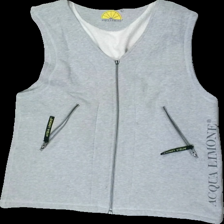
View: front
Type: Vest
Category: Unisex
Brand: Not in the list
Brand text on label: Aqua limone
Colors: Grey, Yellow
Material: 100% Cotton
Pattern: Logo print
Cut: Regular
Size: L
Season: All
Stains: Minor
Price range: 100-150
Recommended usage: Reuse